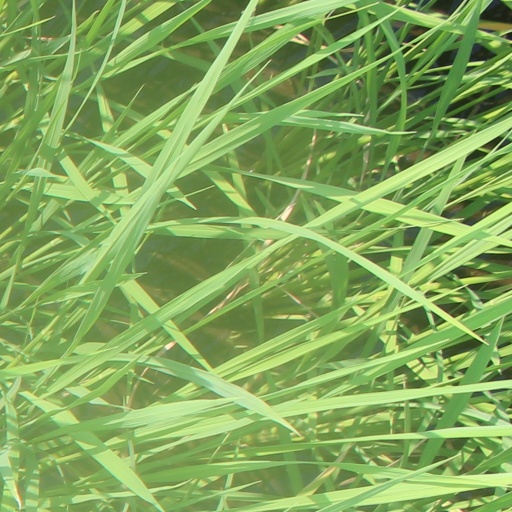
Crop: rice